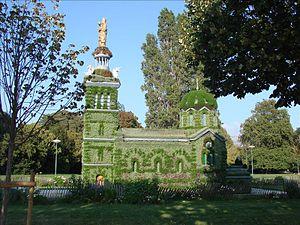
Cette page recense les jardins de France bénéficiant du label « jardin remarquable ».
Le parc Borély est un des parcs et jardins publics de Marseille, du quartier de Bonneveine dans le 8e arrondissement de Marseille. Historiquement associé au château Borély et hippodrome-golf Marseille Borély, à proximité des plages du Prado, au bout de la corniche du Président-John-Fitzgerald-Kennedy, il est labellisé « jardin remarquable ».